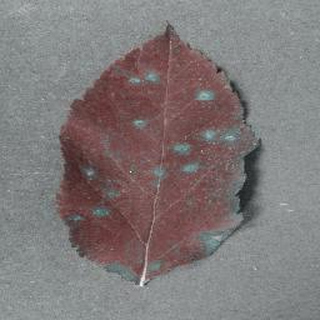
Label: apple_cedar_apple_rust